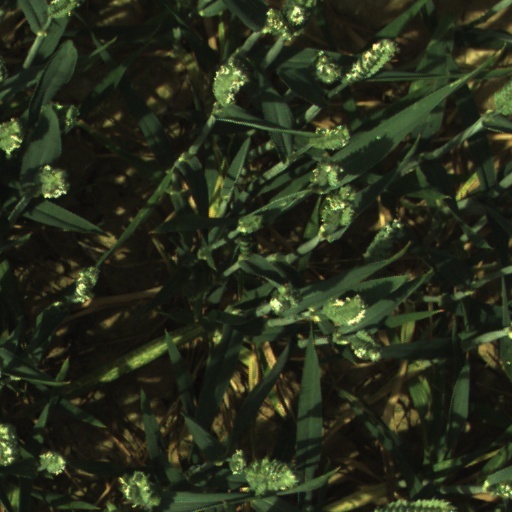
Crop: wheat